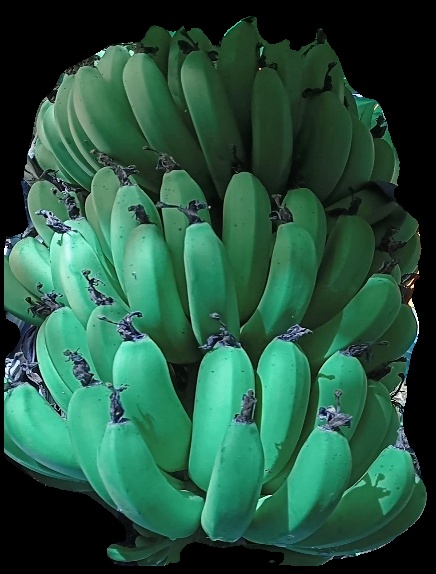
Variety: pachbale
Grade: grade1